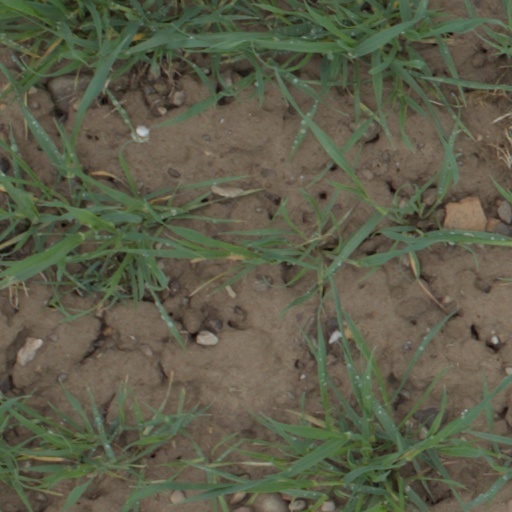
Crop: wheat